List of murals by Luc Tuymans

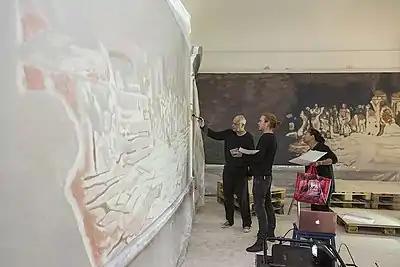

List of Murals by Luc Tuymans is a list of mural paintings and other murals by the Belgian artist Luc Tuymans (born June 14, 1958). Tuymans is best known for his paintings which explore our relationship with history and confront our seeming ability to ignore it. World War II is a recurring theme in his work. He is a key figure of the generation of European figurative painters who gained renown at a time when many believed the medium had lost its relevance due to the new digital age. Much of Tuymans’ work deals with moral complexity, specifically the coexistence of ‘good’ and ‘evil’. His subjects range from major historical events such as the Holocaust to the seemingly inconsequential or banal: wallpaper, Christmas decorations or everyday objects for example.